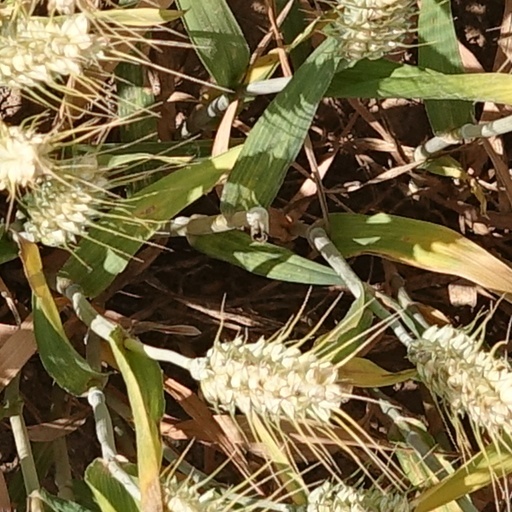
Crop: wheat